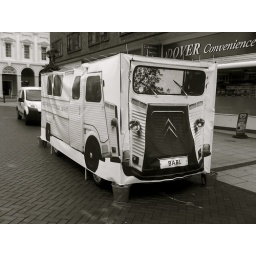
four buckets full of water kept the Dolores substitute from flying off in the sea wind